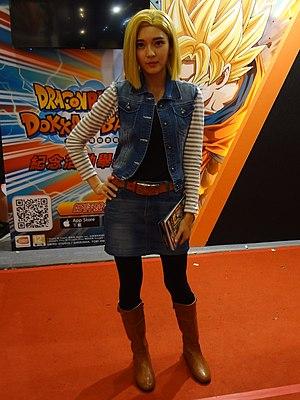
C-18, de son vrai nom Lazuli, est un personnage de fiction créé par Akira Toriyama dans le manga Dragon Ball en 1984.